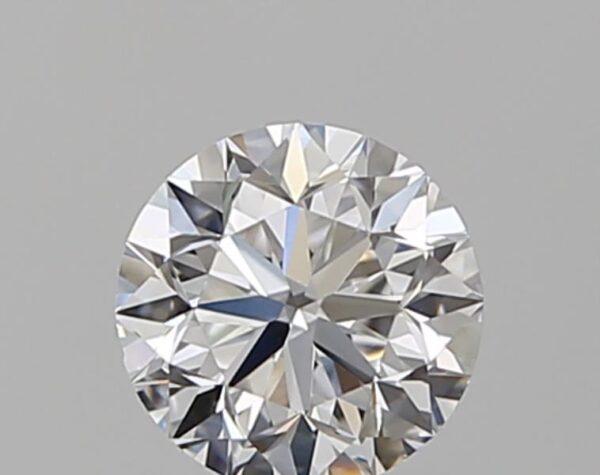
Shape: round
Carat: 0.5
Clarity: VS1
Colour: D
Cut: VG
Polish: EX
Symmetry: VG
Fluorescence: M
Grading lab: GIA
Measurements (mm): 4.92 x 4.97 x 3.19